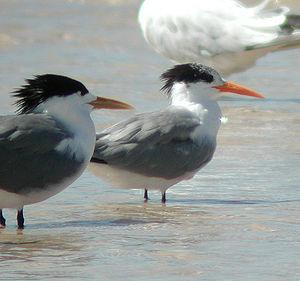
Cette liste de la faune française regroupe les espèces de Charadriiformes peuplant la France métropolitaine.
La Sterne voyageuse est une espèce d'oiseau de la famille des laridés. Les dernières études phylogéniques la placent dorénavant dans le genre Thalasseus.
Cette liste a été établie à partir d'ouvrages et d'articles des années 1990 sur l'avifaune malgache. L'avifaune de Madagascar comprend 294 espèces dont 107 endémiques, 30 espèces menacés selon la classification de L'UICN.